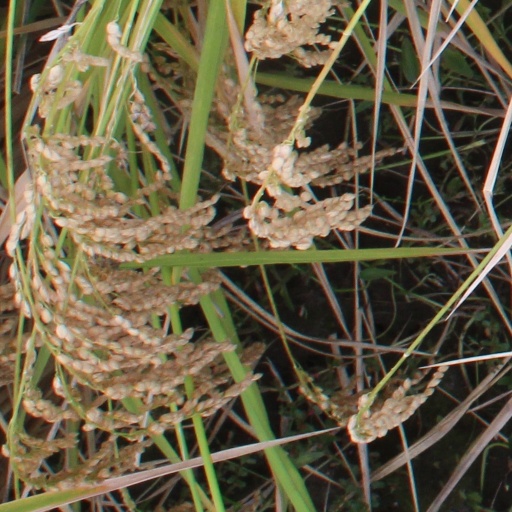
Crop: rice